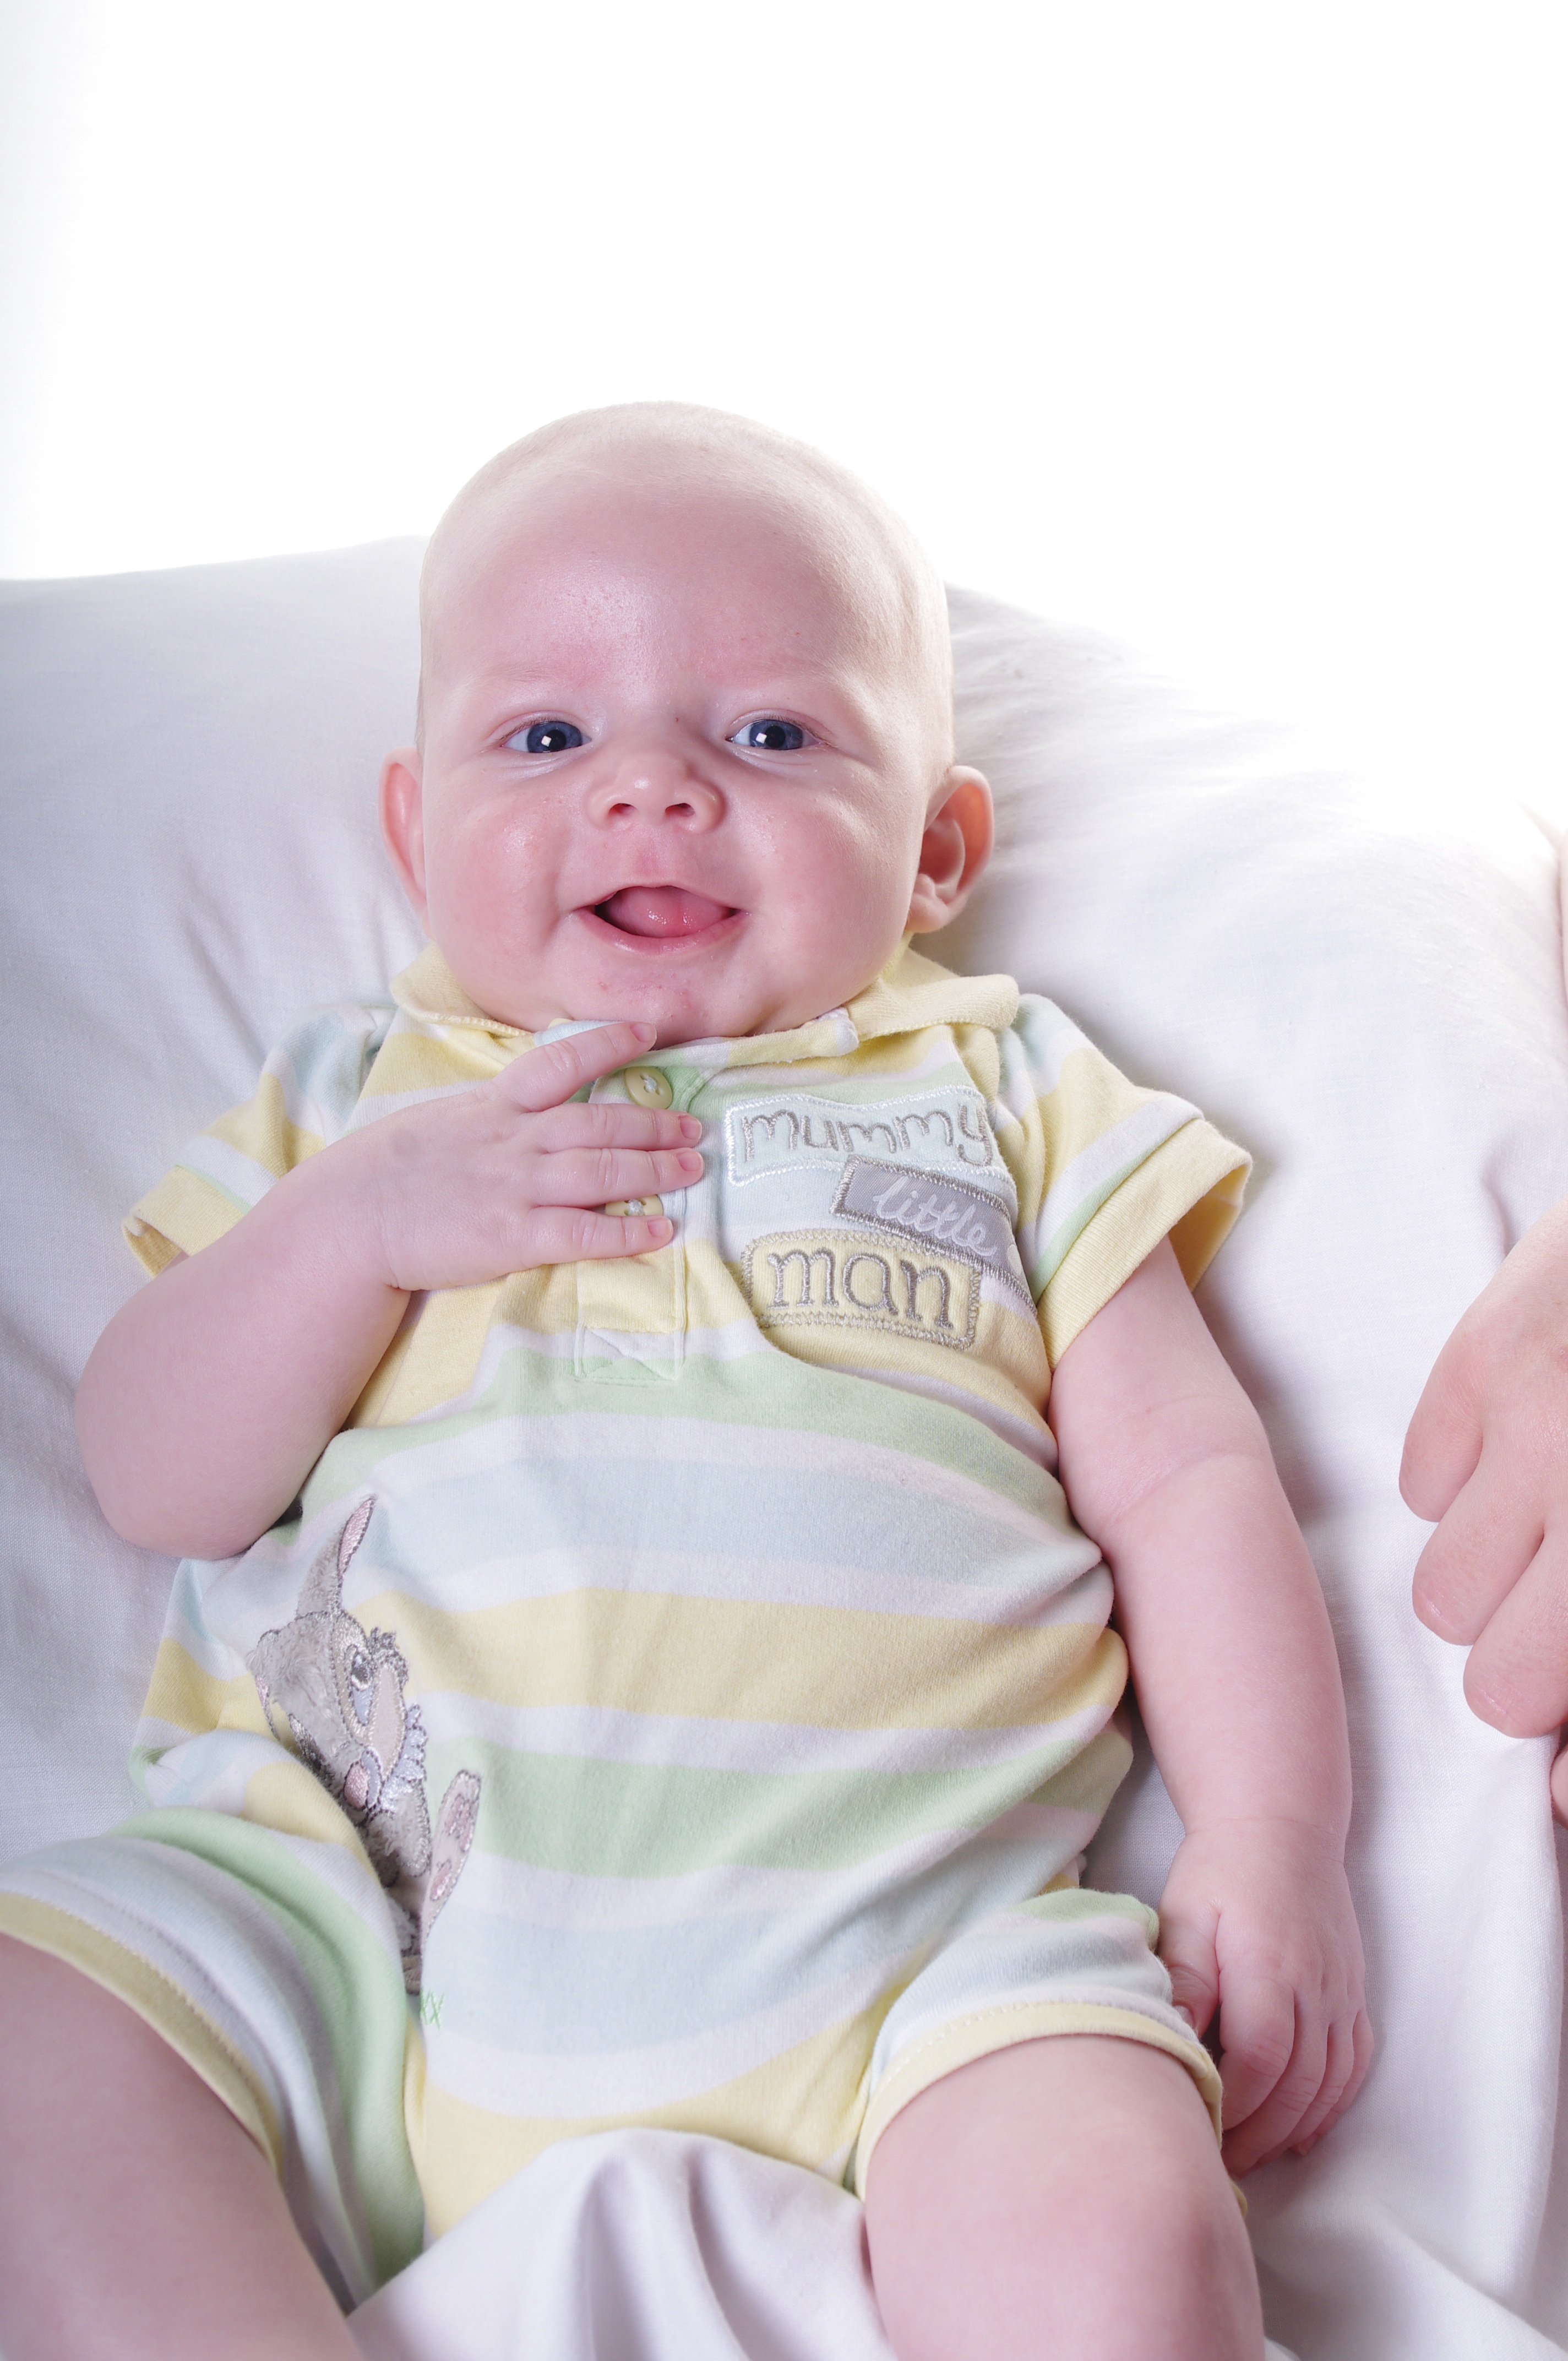
person, play, boy, cute, child, pink, baby, smiling, mouth, product, eating, nose, infant, toddler, skin, organ, suckling, human positions